Weetwood, Toowoomba

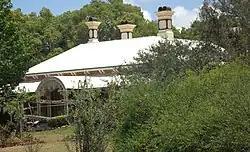
Residence and gardens, 2014

Weetwood is a heritage-listed Georgian style villa at 427 Tor Street, Newtown, Toowoomba, Toowoomba Region, Queensland, Australia. It was designed by architect James Marks and built from 1888 onwards. It was added to the Queensland Heritage Register on 21 October 1992.